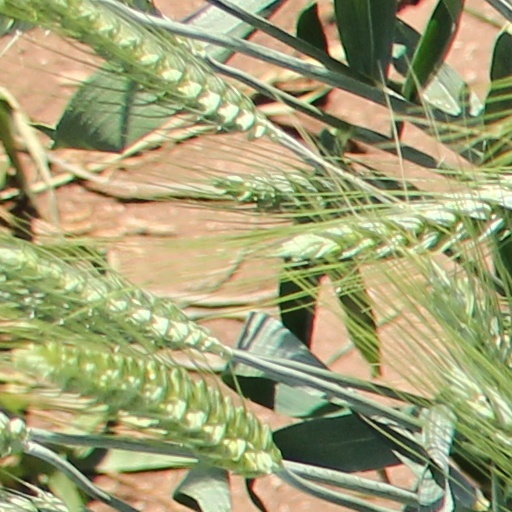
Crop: wheat